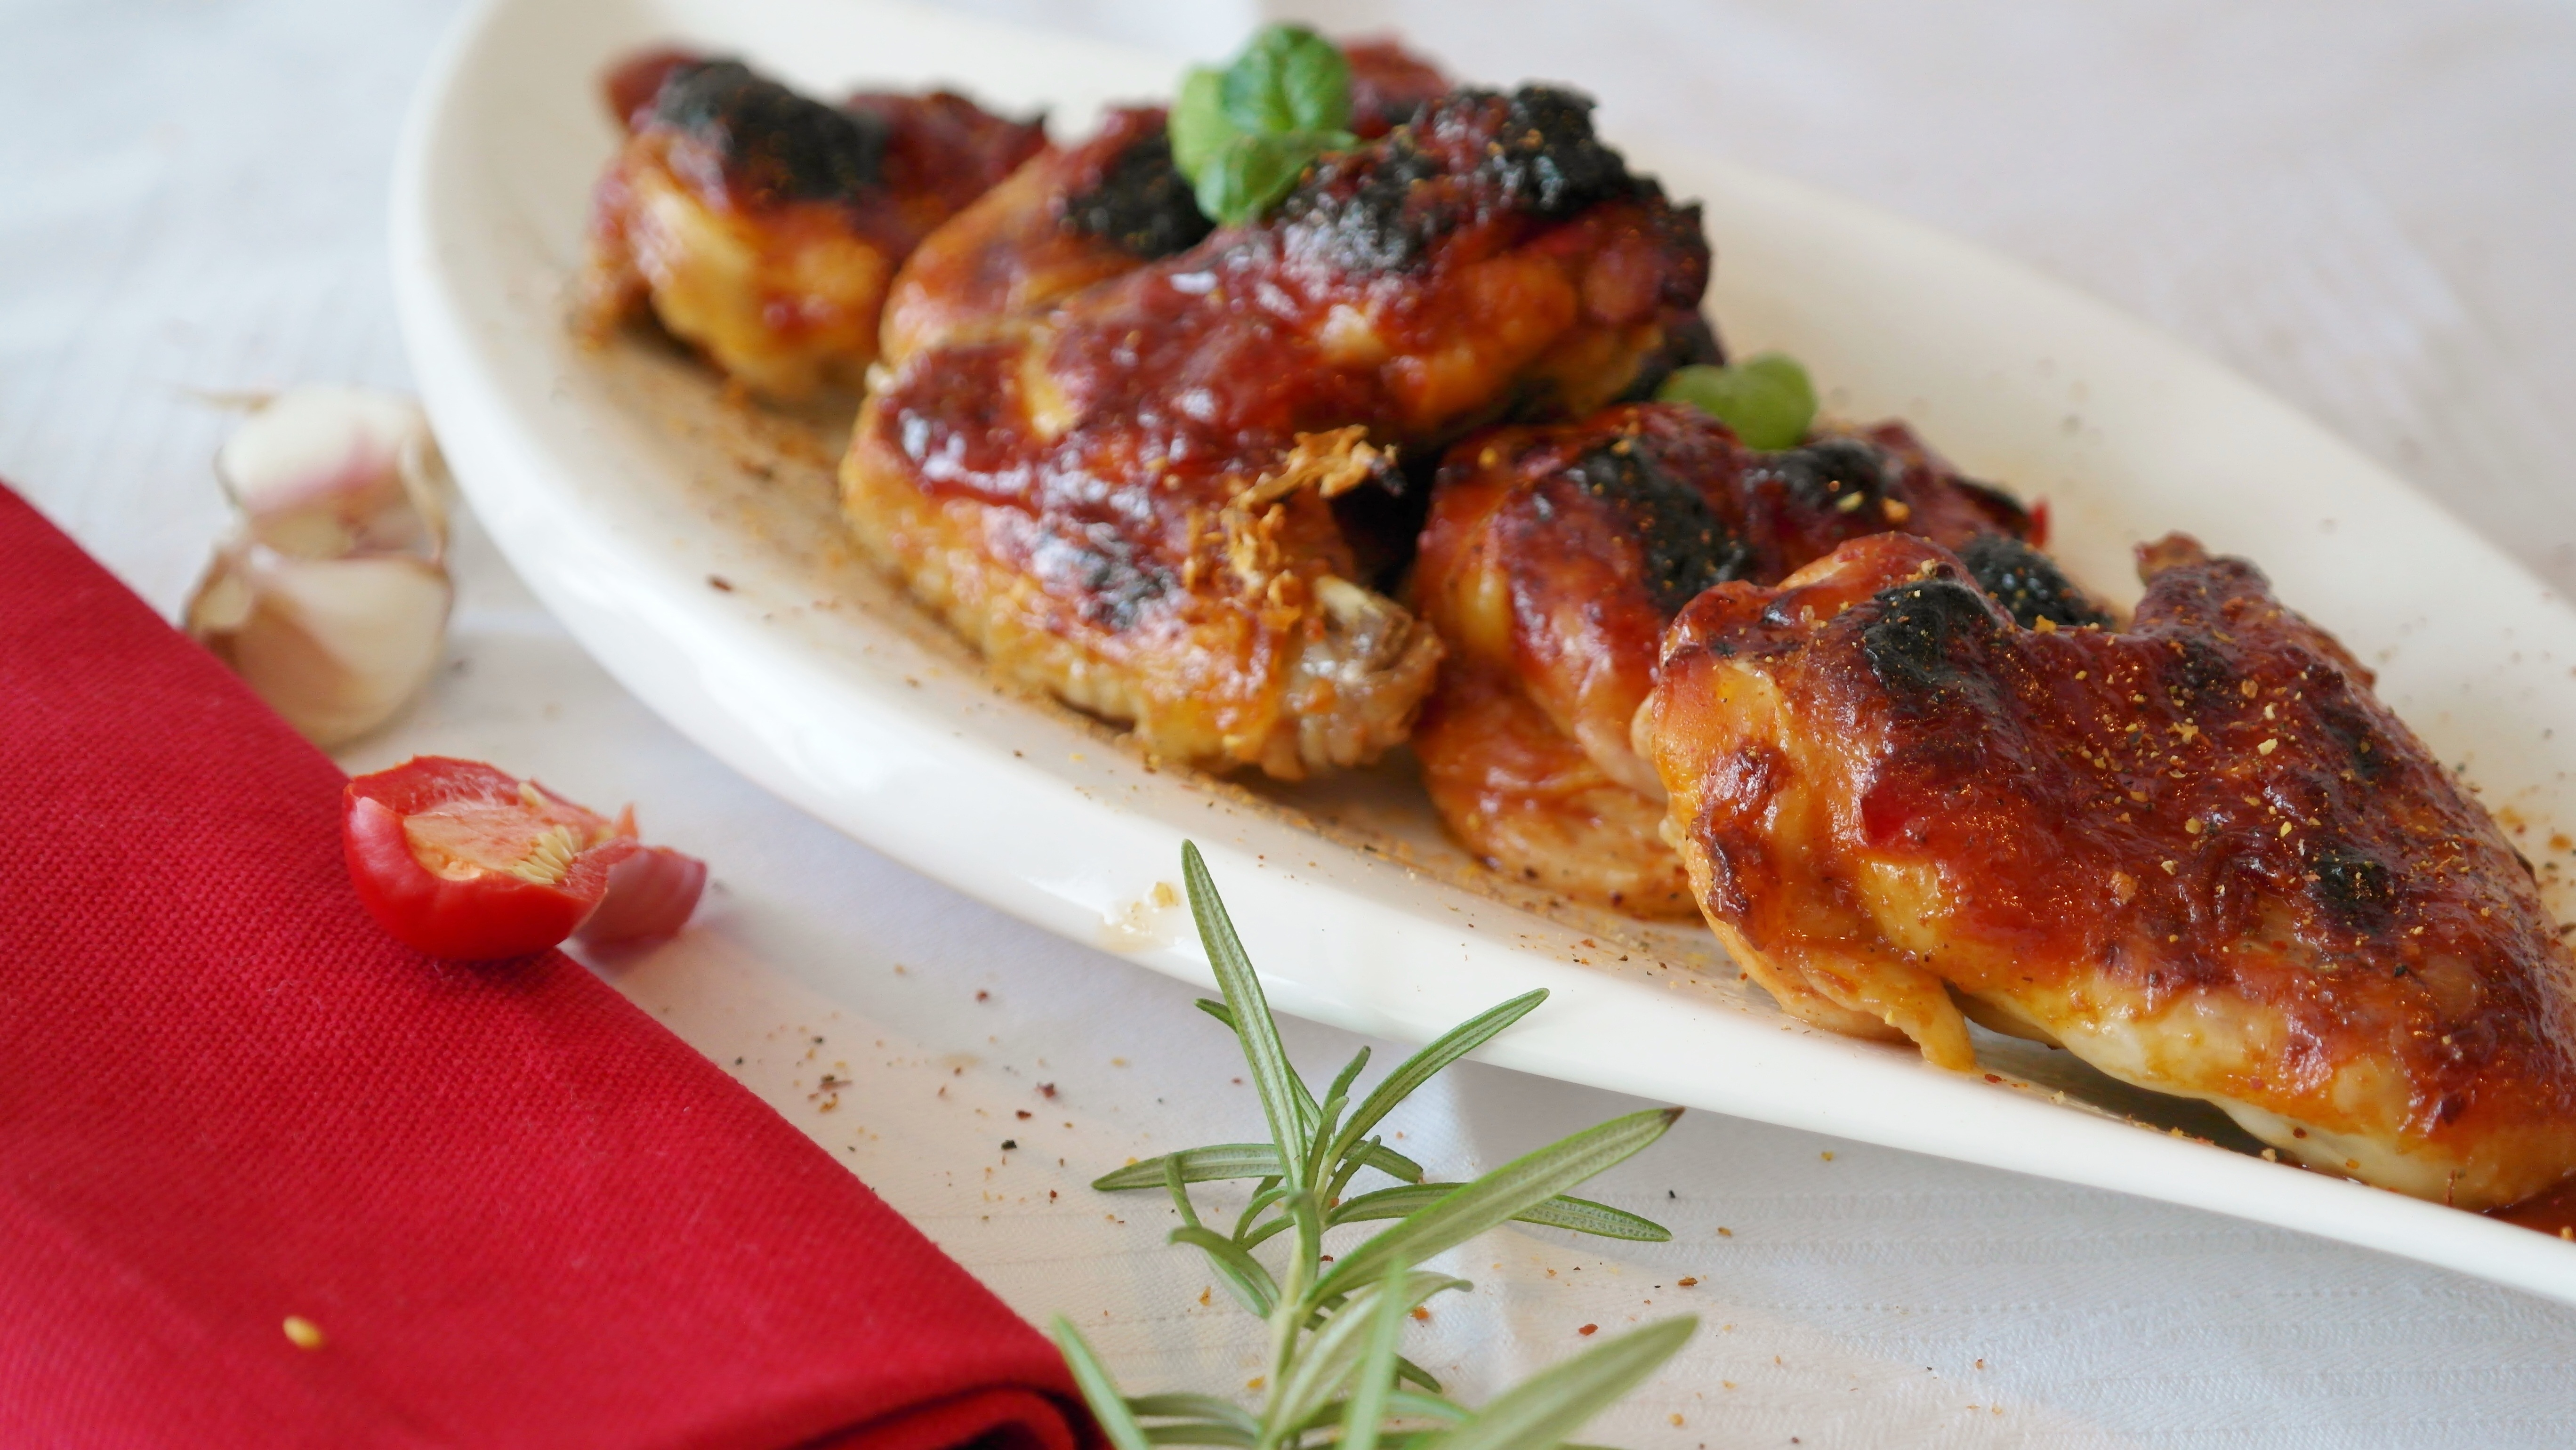
wing, dish, meal, food, produce, vegetable, bbq, fish, eat, meat, barbecue, cuisine, chicken, court, buffalo, feasting, chicken wings